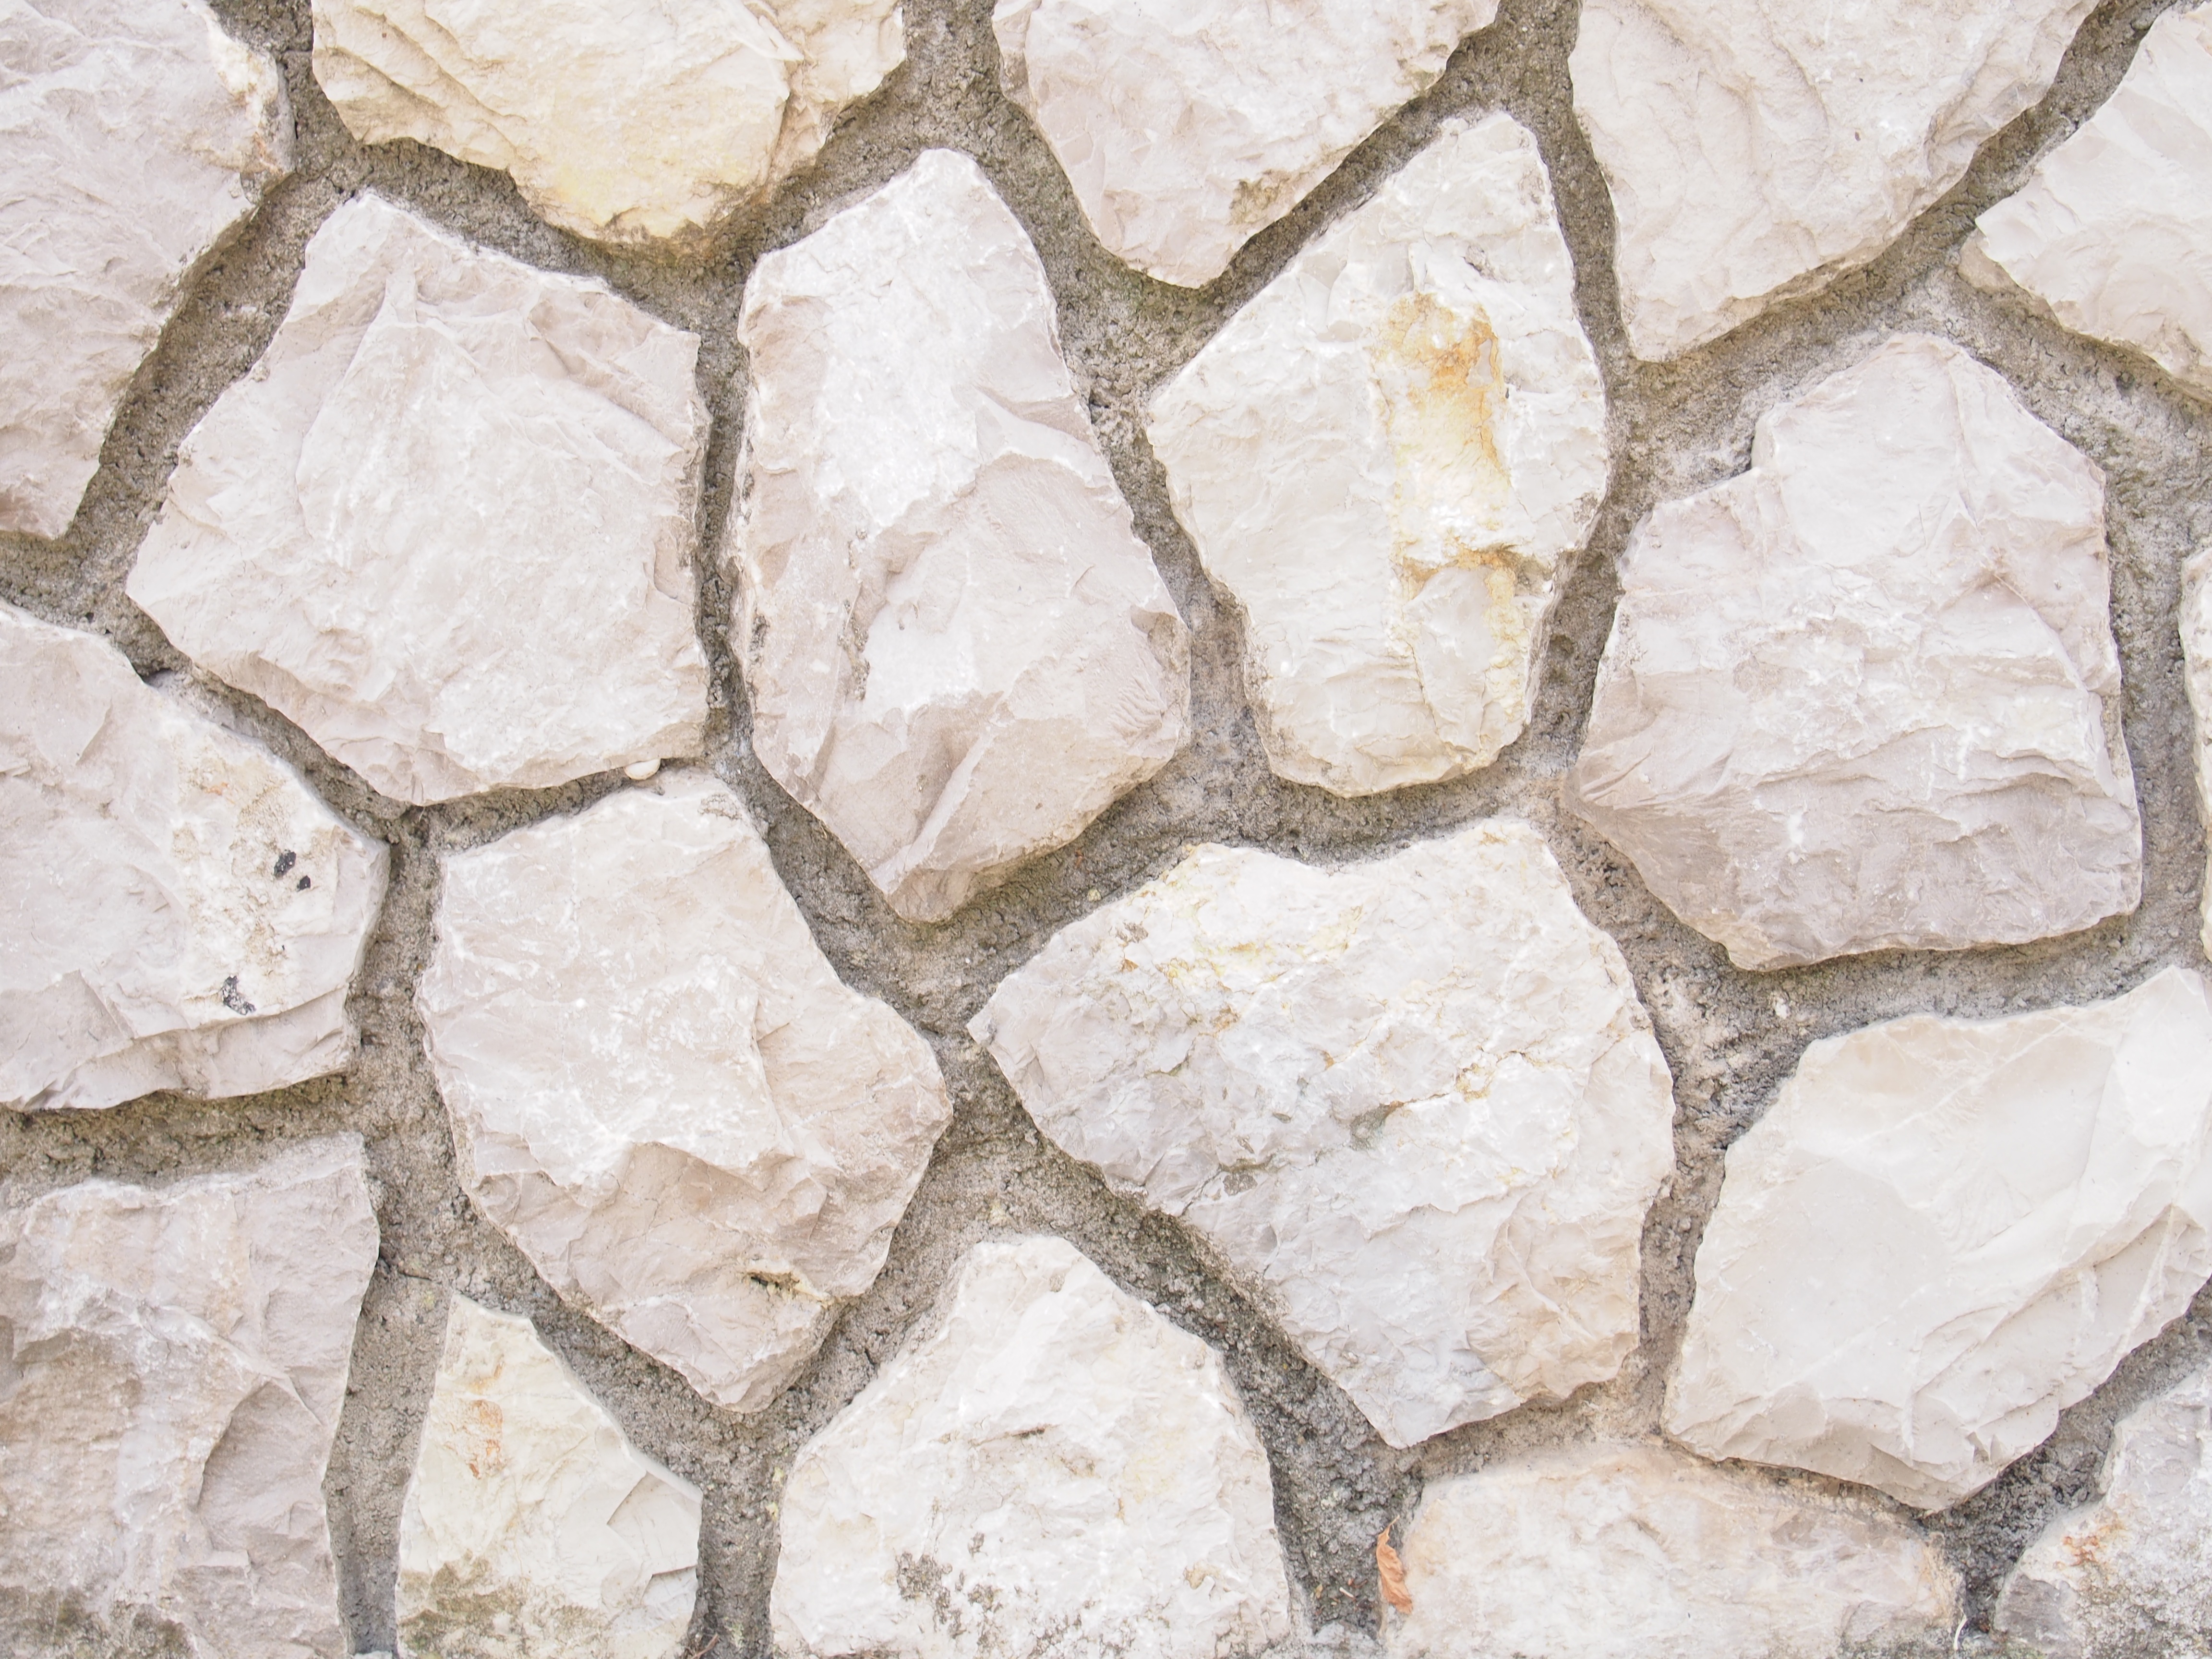
rock, texture, floor, wall, stone, soil, tile, stone wall, material, surface, brick wall, cement, flooring, flagstone